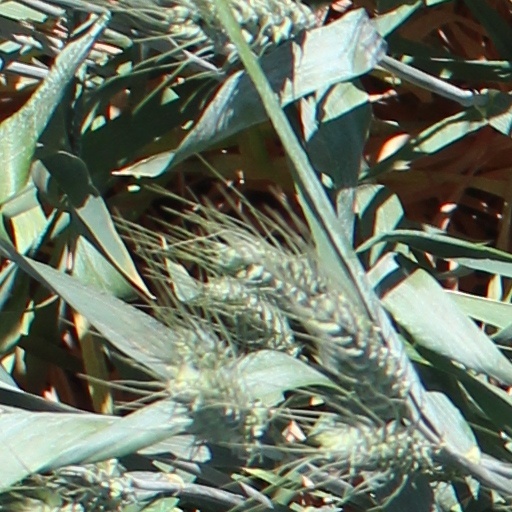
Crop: wheat